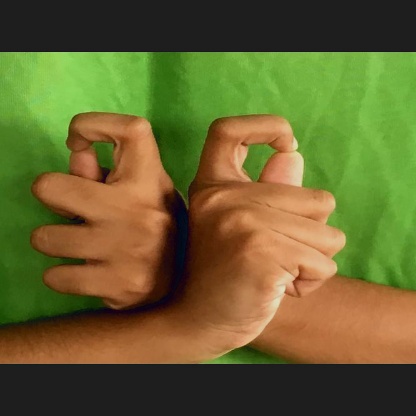
Mudra: Berunda